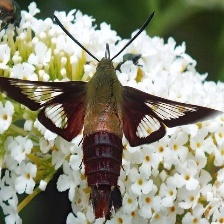
Species: CLEARWING MOTH